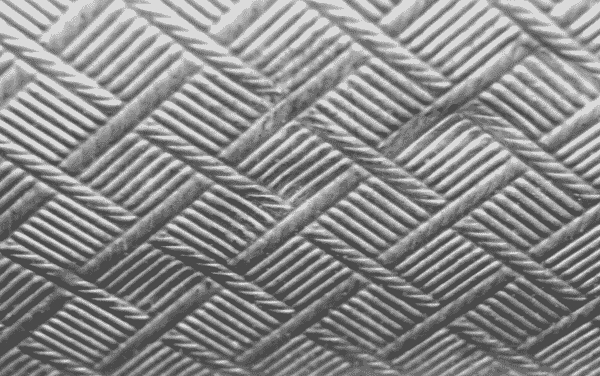
Texture: crosshatched